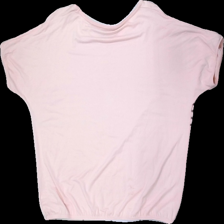
View: back
Type: Top
Category: Ladies
Brand: Not in the list
Brand text on label: anotherwoman
Colors: Pink, Grey, Red, Multicolor
Material: 100% visc
Pattern: Floral print
Cut: Regular, C-collar
Stains: Minor
Damage: stain
Damage location: bottom center
Price range: <50
Recommended usage: Recycle
Description: Pink top with multicolored print from anotherwoman, size unknown. Poor condition.